Nanterre-Préfecture station

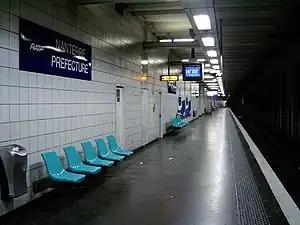
Platform towards Cergy or Poissy in December 2007

Nanterre–Préfecture is a RER train station in the commune of Nanterre, west of central Paris, in the department of Hauts-de-Seine in France. The station was opened on 1 October 1973, on the "ligne de St-Germain" connecting and . It is the westernmost station of the central trunk segment of the RER A. The line splits at this station into multiple branches headed westward; the A1 (to ) and the A3 and A5 branches (to and ) respectively.